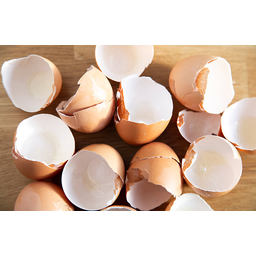
Label: trash